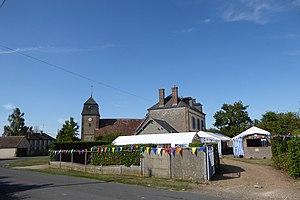
Préparation de la fête et église Saint-Martin à Rohaire, Eure-et-Loir, France.
Rohaire est une commune française située dans le département d'Eure-et-Loir en région Centre-Val de Loire.